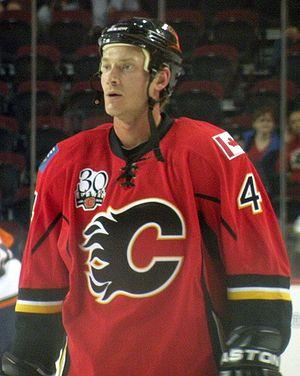
Jay Daniel Bouwmeester est un joueur professionnel canadien de hockey sur glace. Il est sélectionné au troisième rang par les Panthers de la Floride du repêchage d'entrée de 2002 dans la Ligue nationale de hockey. Il joue actuellement pour les Blues de Saint-Louis. Il est cinquième dans l'histoire de la LNH pour le plus grand nombre de matchs consécutifs avec 737 matchs.